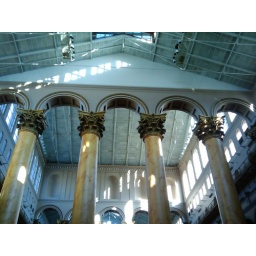
There were some cute guys playing bocci ball in front of the museum; they. threw like girls. :D